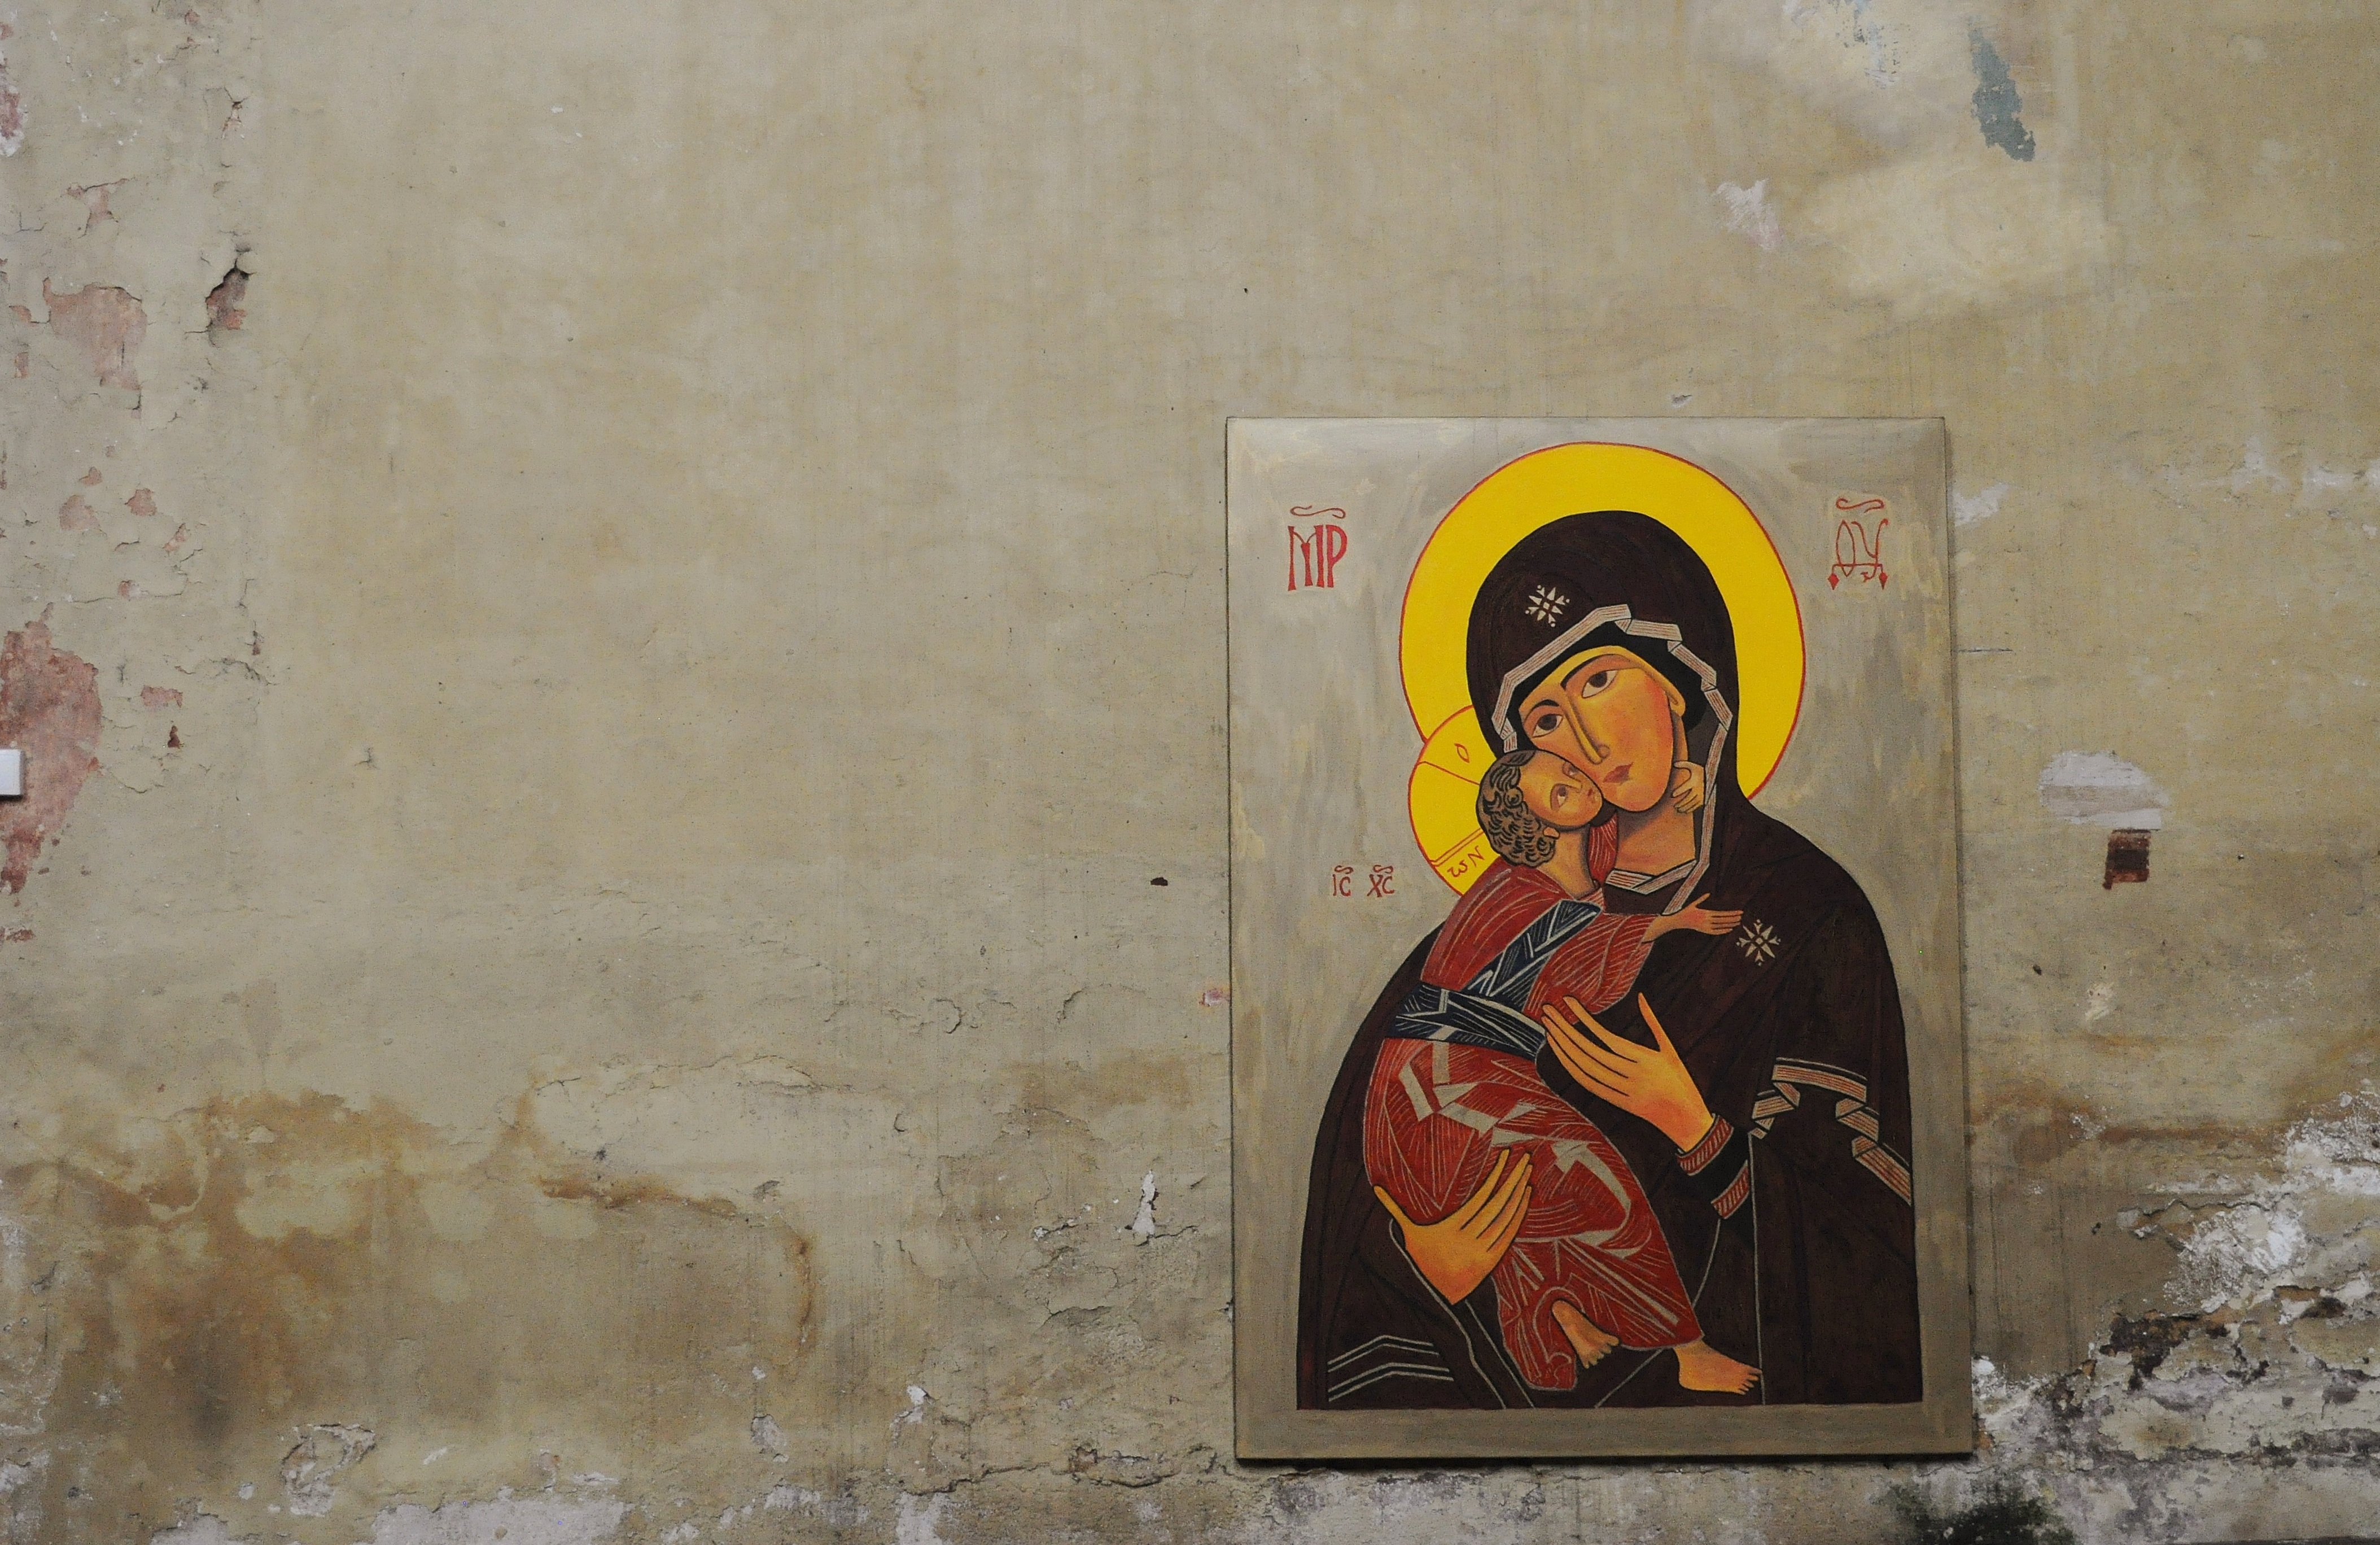
wall, color, religion, yellow, christian, bible, painting, christ, art, mother, temple, mural, mary, jesus, christianity, holy, image, virgin, biblical, bethlehem, ancient history